Wignacourt Aqueduct

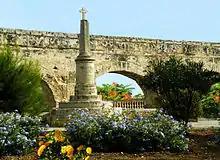
Wignacourt Aqueduct at the boundary between Balzan and Birkirkara

The order to build an aqueduct to carry water from springs in Dingli and Rabat to the capital was issued on 19 October 1596. That year, Grand Master Martin Garzez brought in the Jesuit Padre Giacomo to design the watercourse. His design was accepted and work was begun, but construction was suspended soon afterwards due to financial reasons.